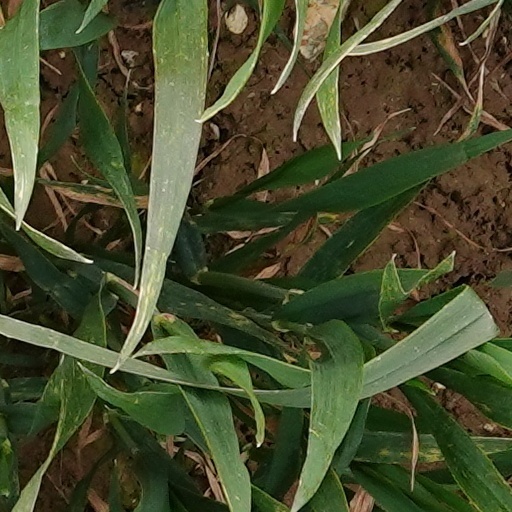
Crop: wheat